Laval Comets

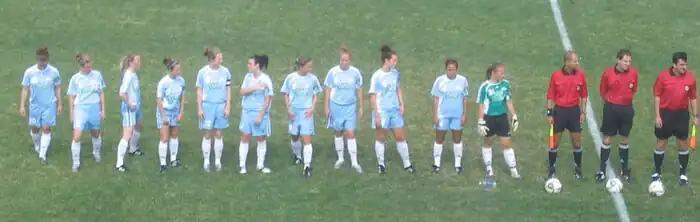
Comets line up for the national anthem.

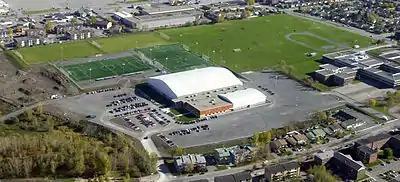
the Centre sportif Bois-De-Boulogne

The Comets had a major rivalry with Quebec City Amiral SC.